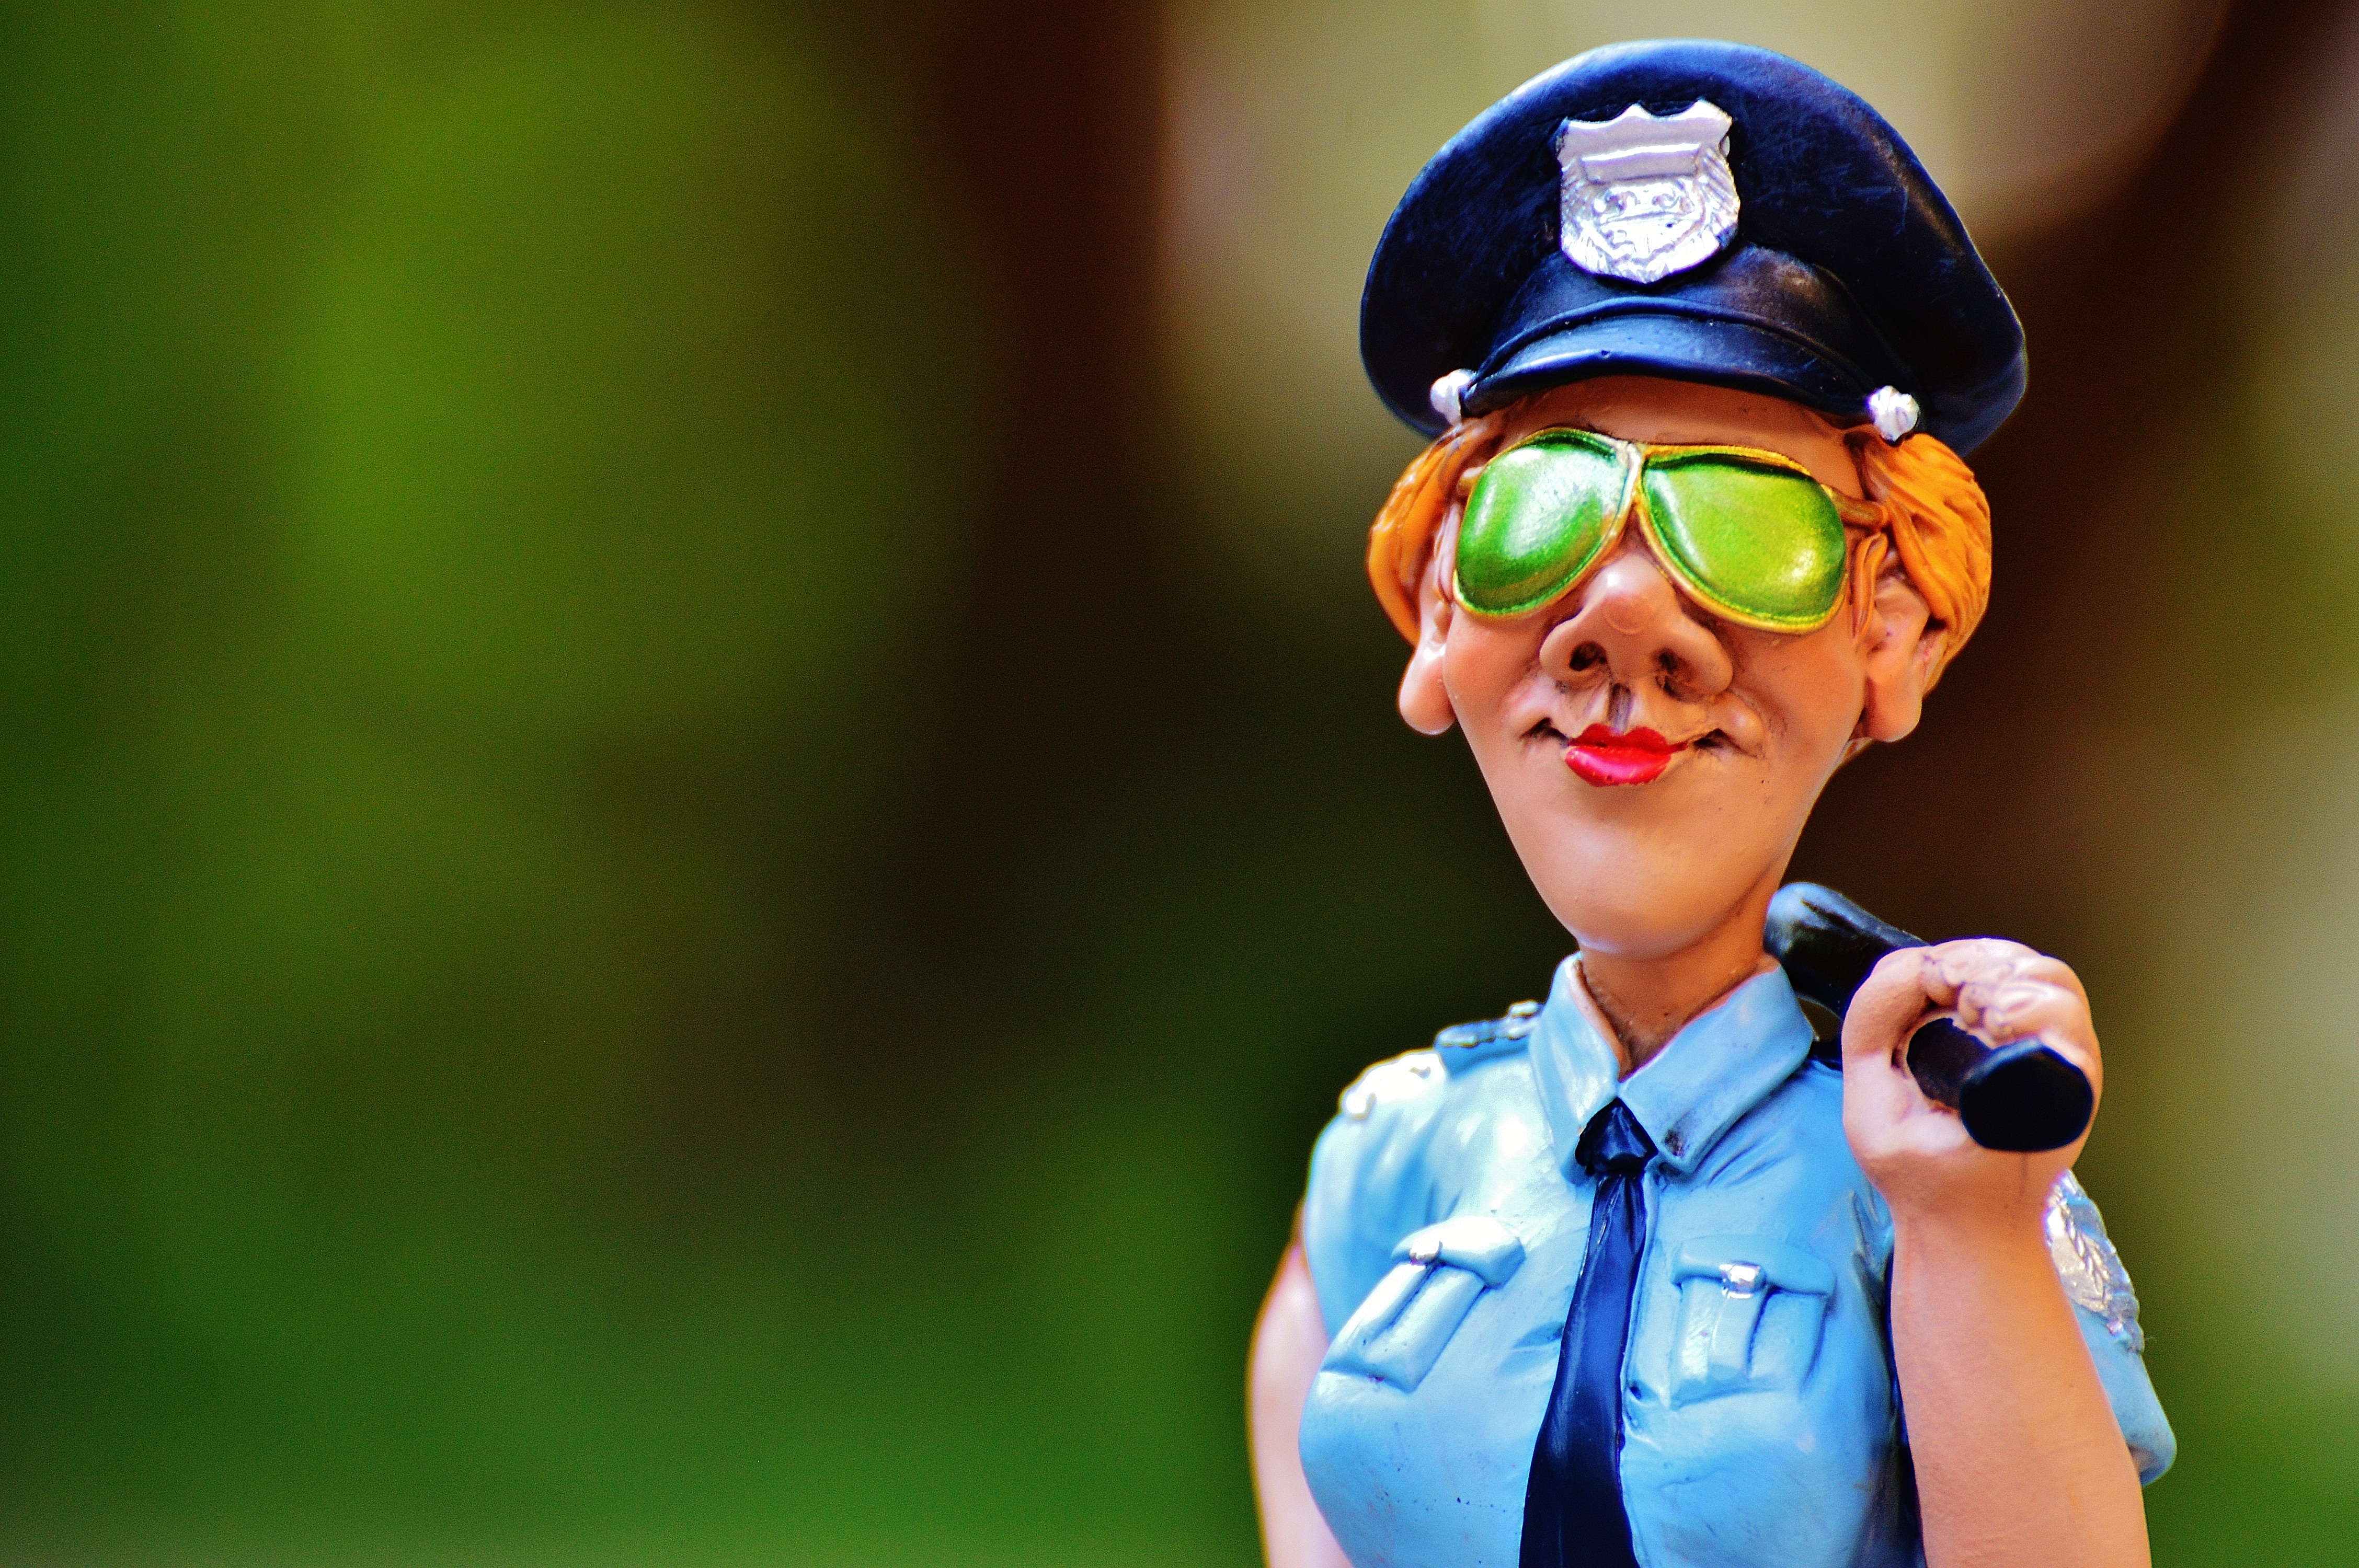
photography, green, close up, figure, funny, police, jockey, policewoman, horse trainer